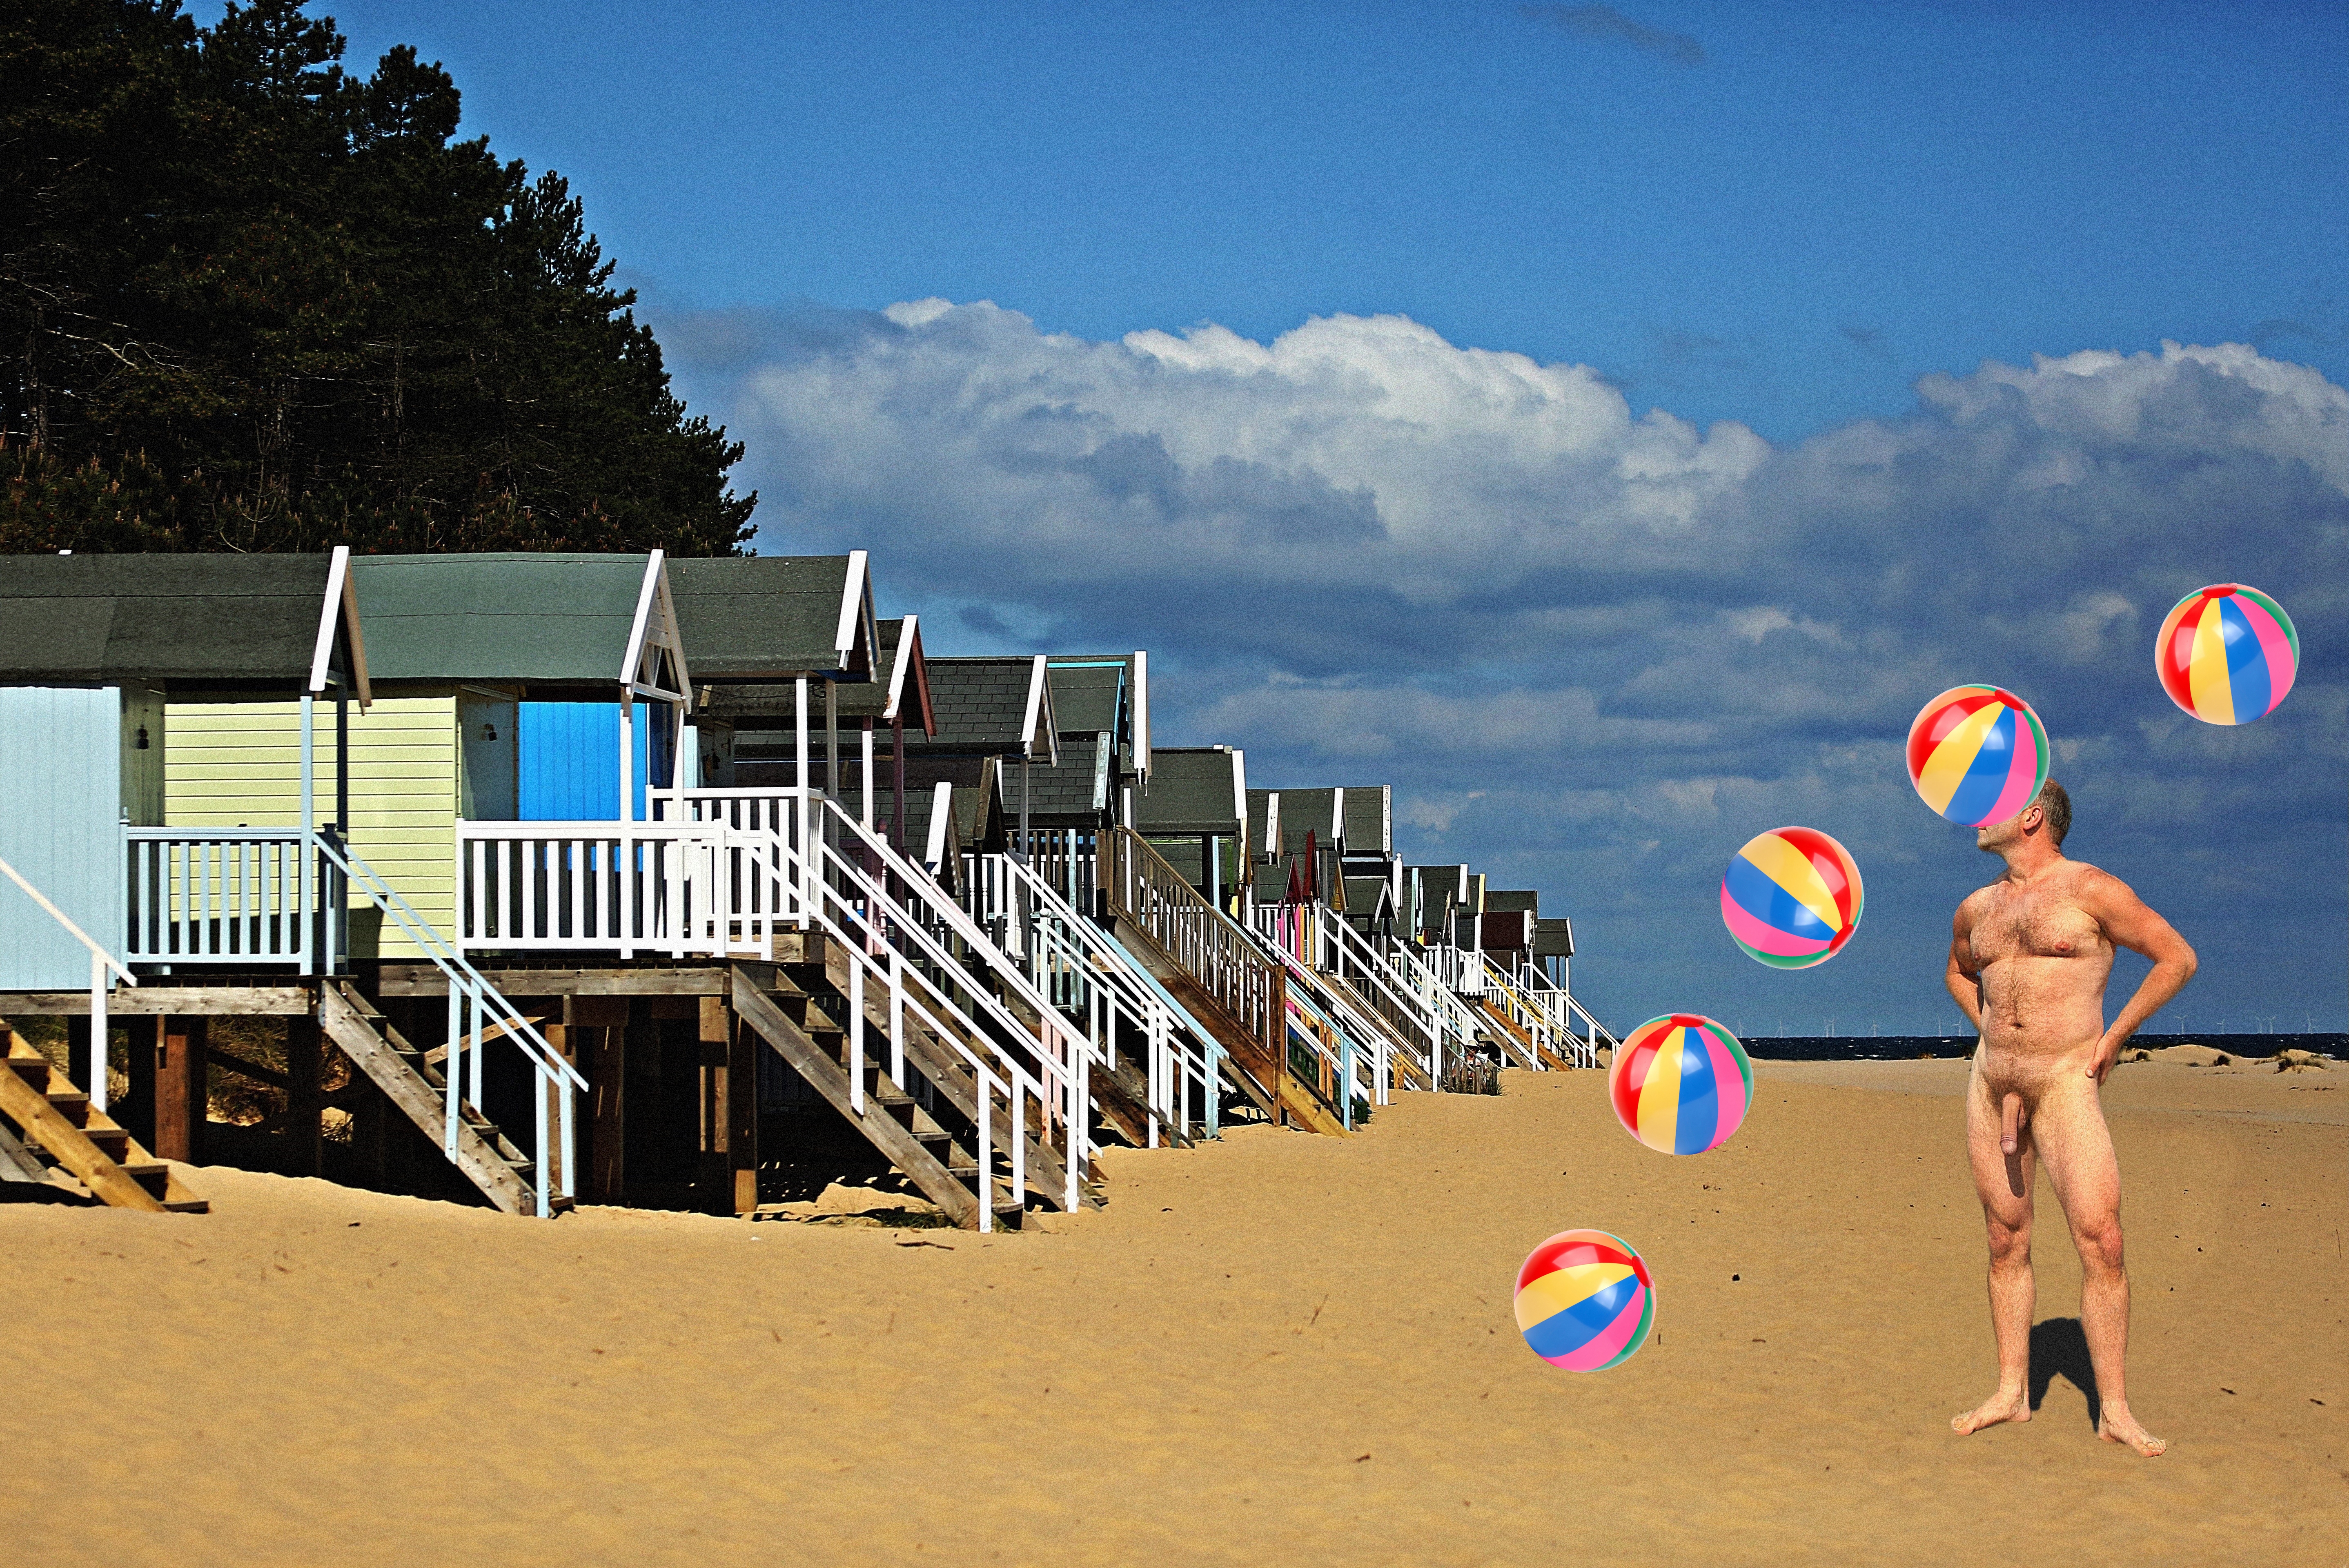
beach, nude, sand, vacation, fun, People on beach, summer, shore, sky, tourism, leisure, travel, coast